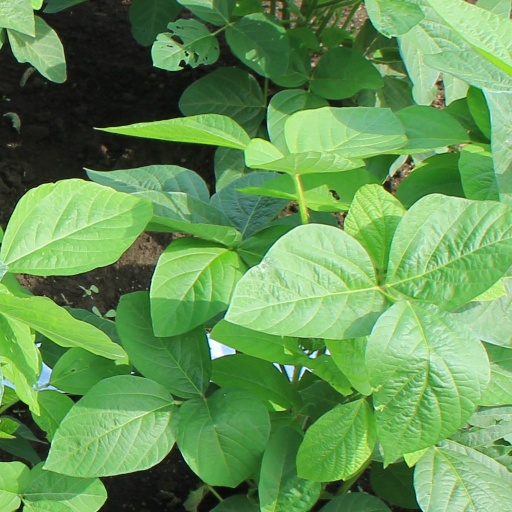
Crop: soybean